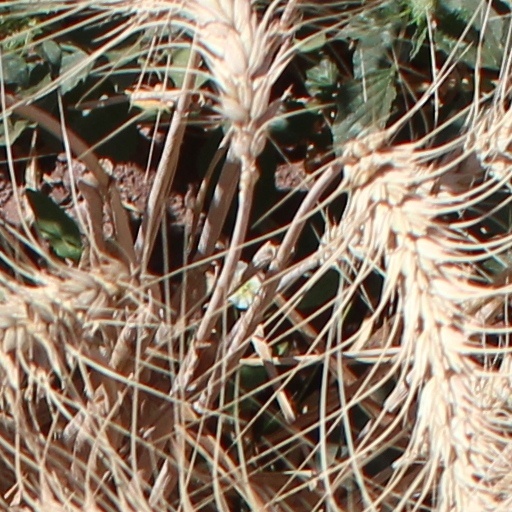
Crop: wheat